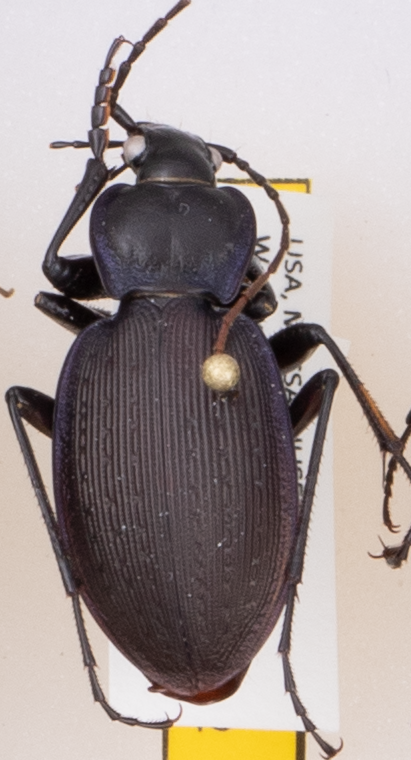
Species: Carabus goryi
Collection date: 2018-07-03
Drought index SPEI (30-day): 0.2
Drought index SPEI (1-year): -0.172
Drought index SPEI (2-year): -0.446